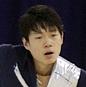
Age: 25